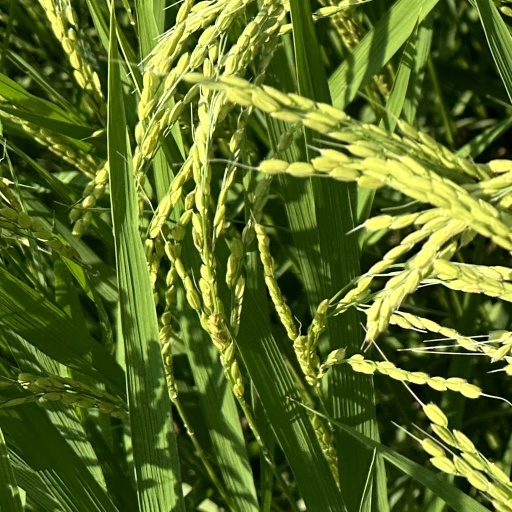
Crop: rice